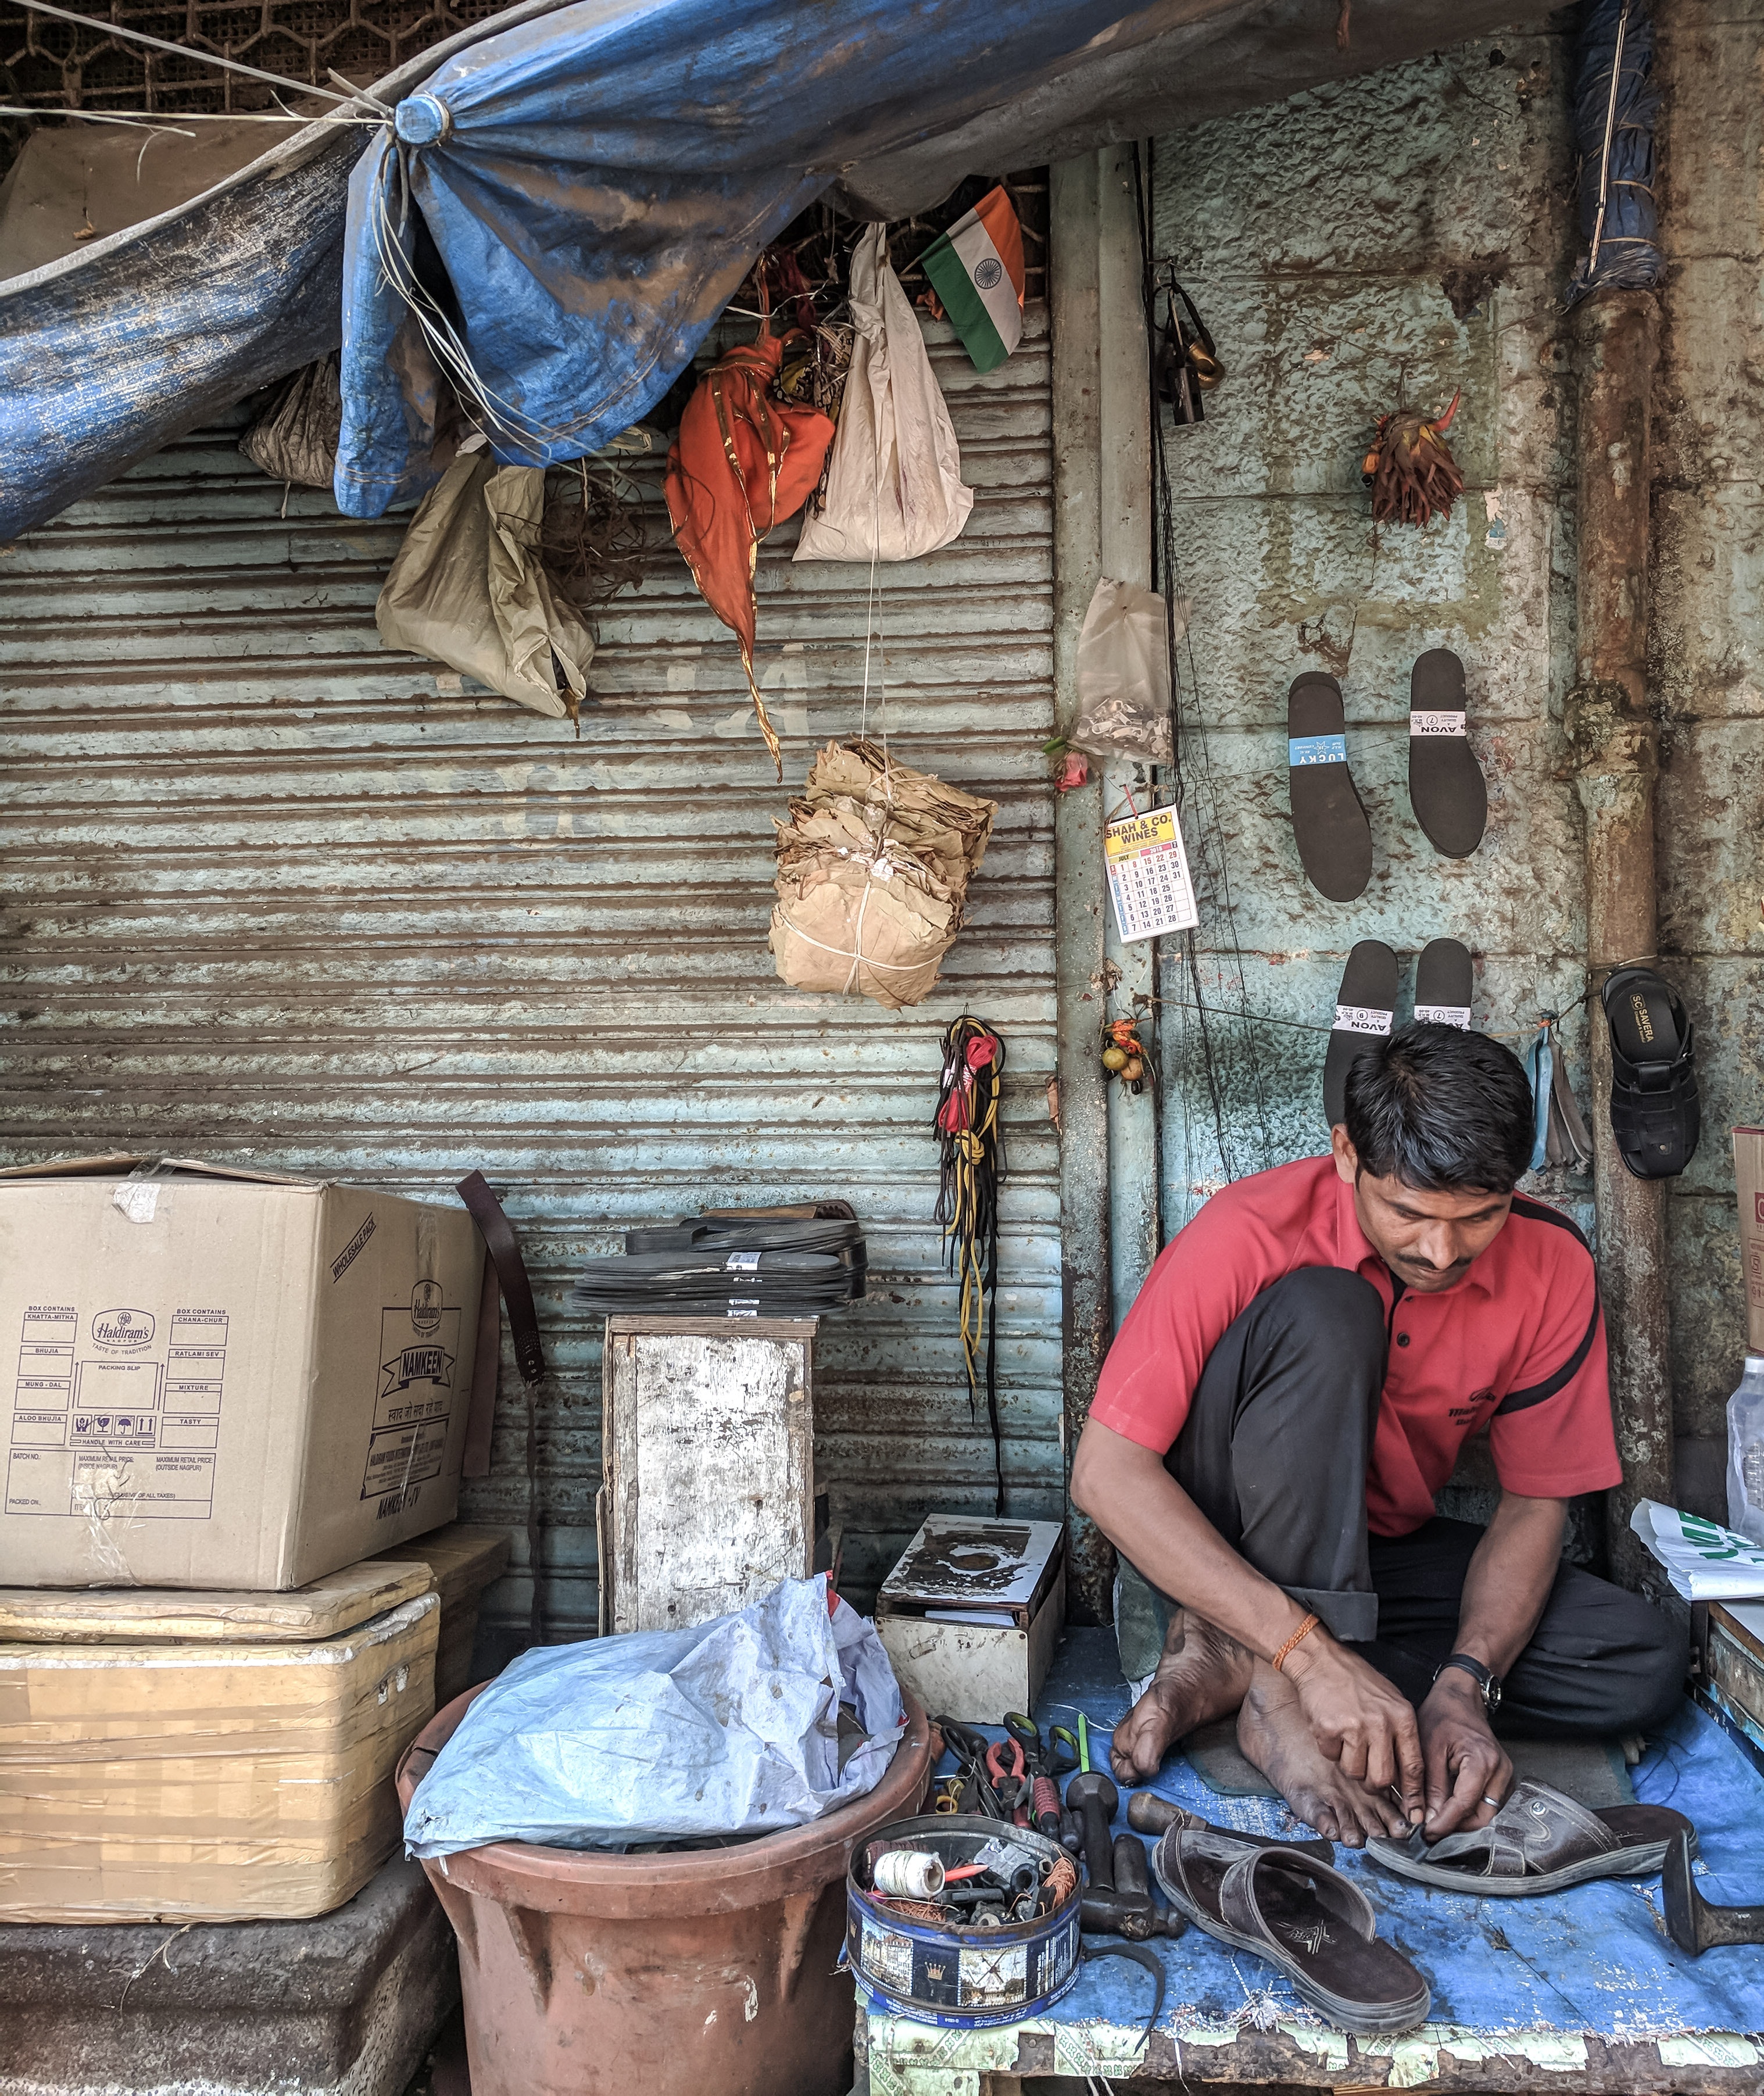
adult, artisan, business, commerce, container, daylight, footwear, industry, man, merchant, outdoors, sales, sell, shoes, stall, stock, stocks, wear, woman